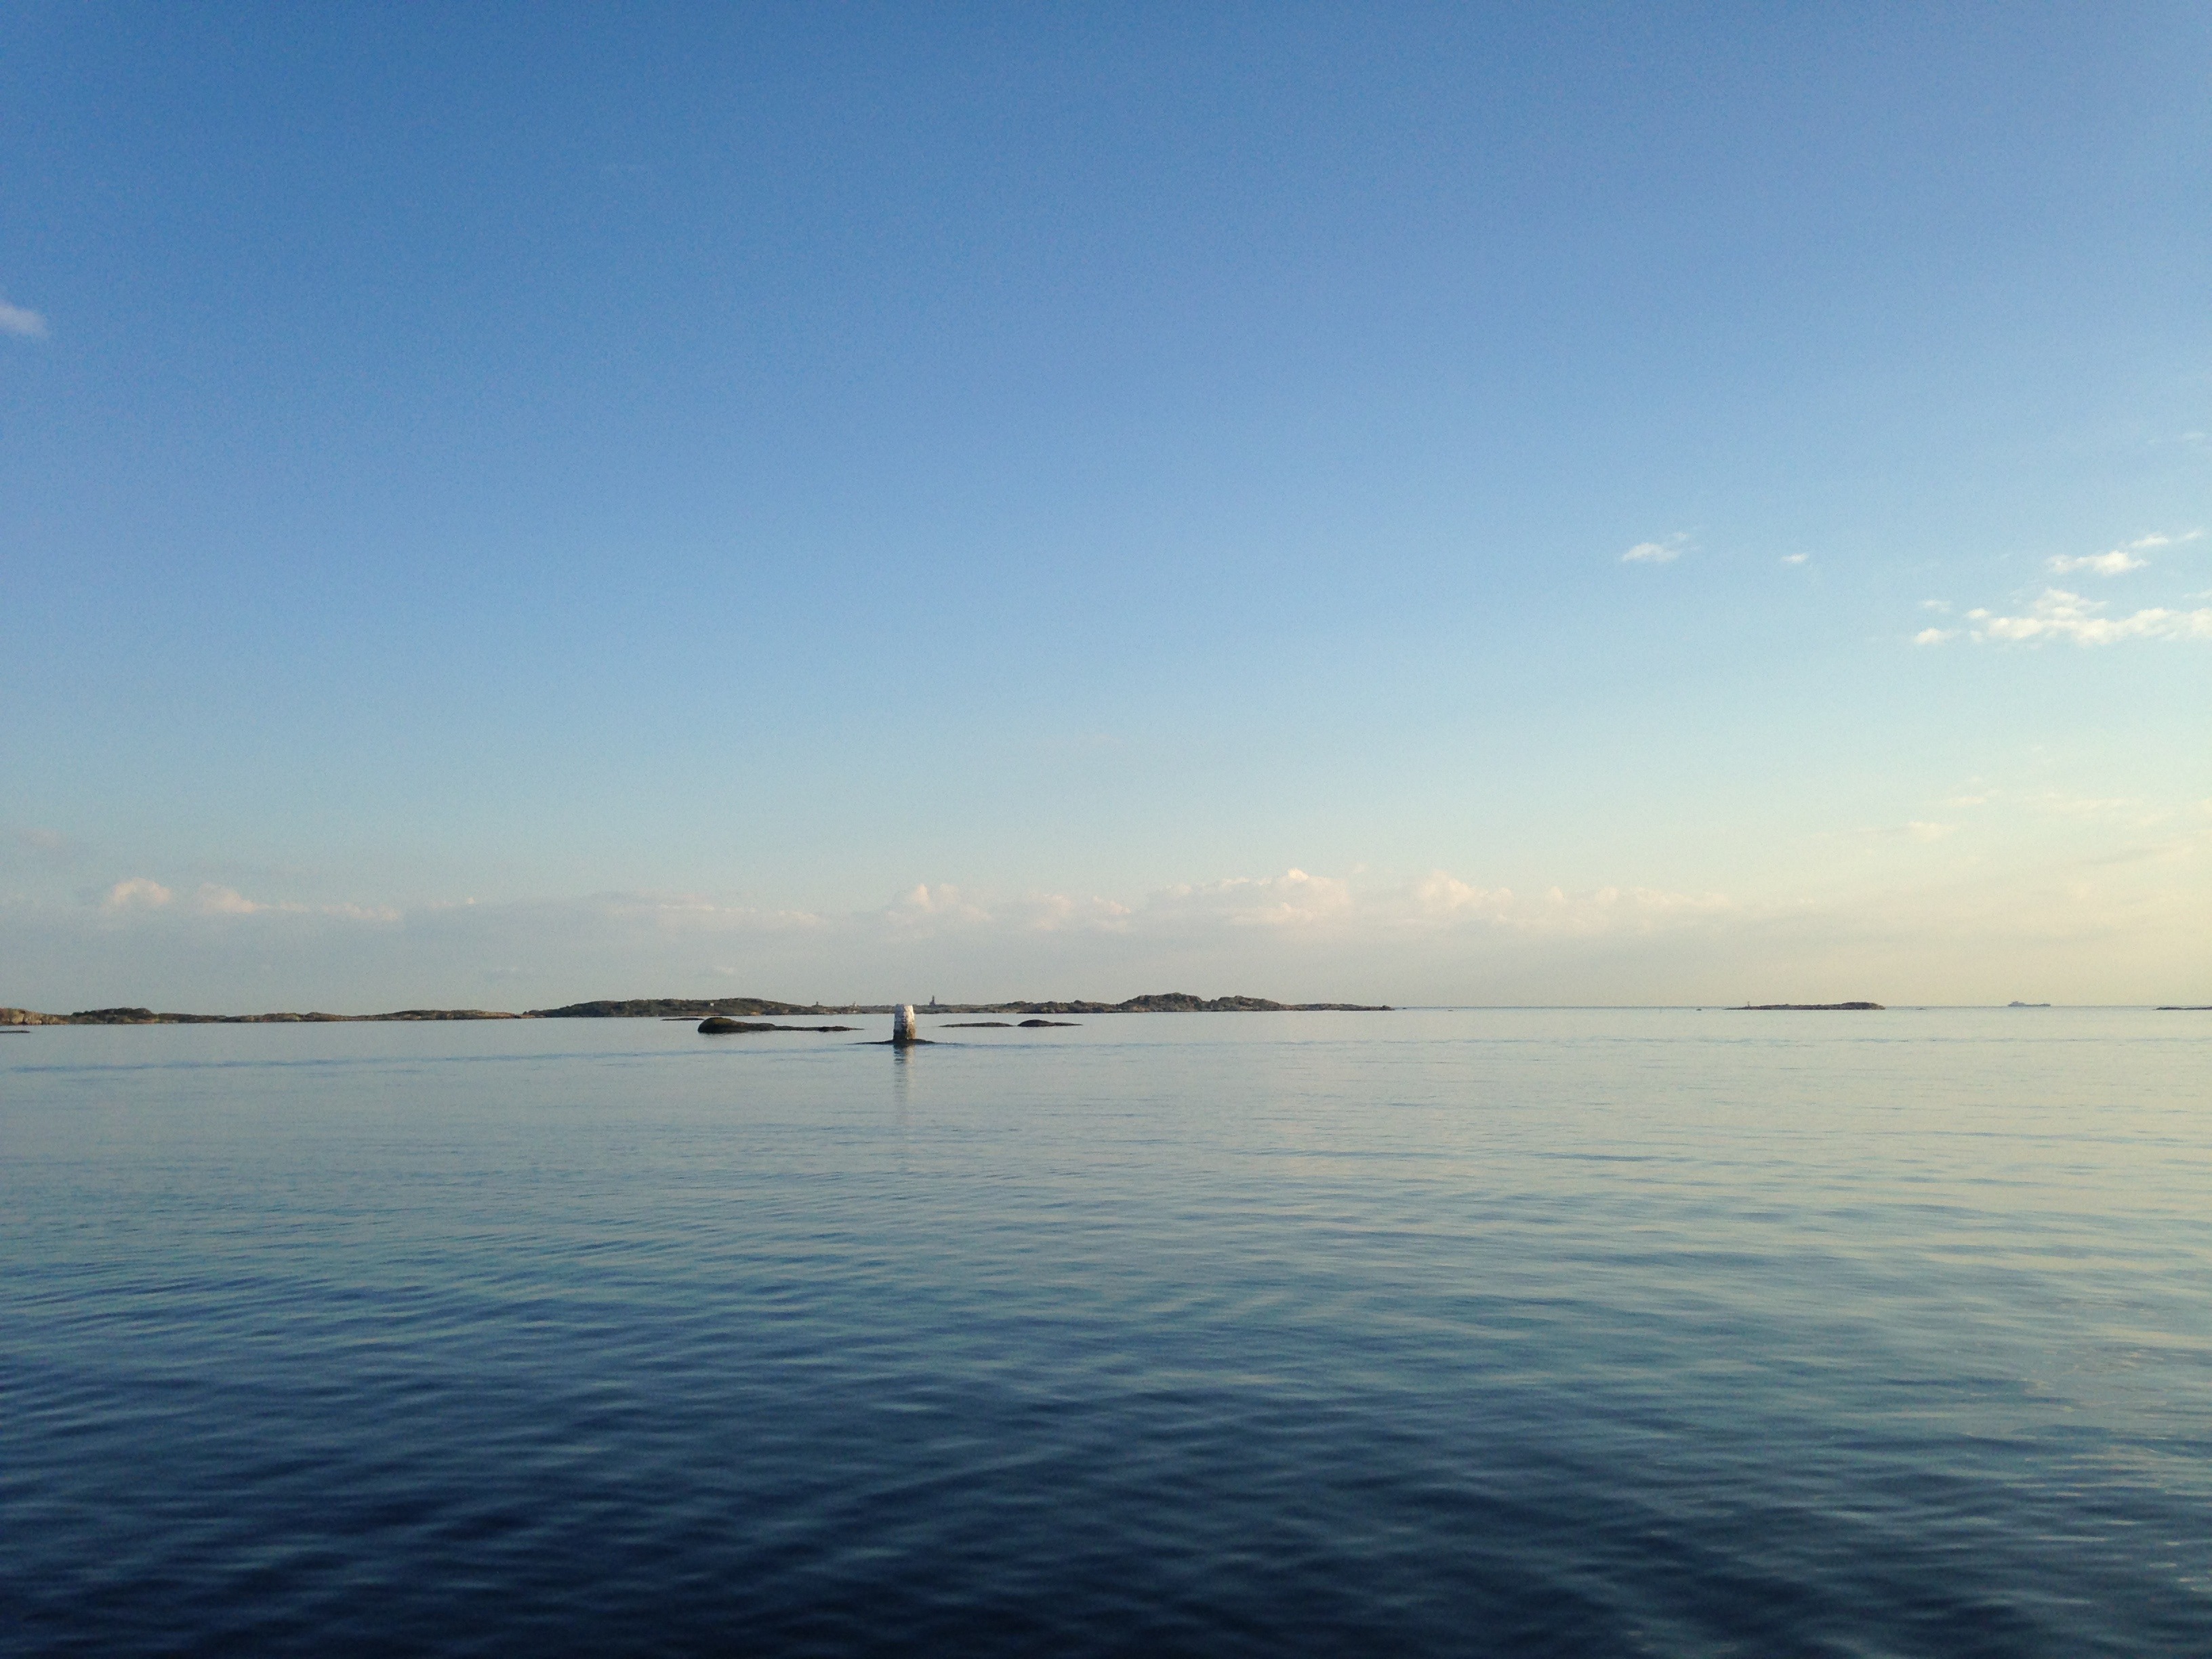
sea, coast, water, ocean, horizon, lighthouse, boat, shore, lake, summer, dusk, vehicle, bay, island, iceland, blue sky, boating, sweden, islands, himmel, sky blue, the west coast, swedish archipelago, hono, cker, h n kl va